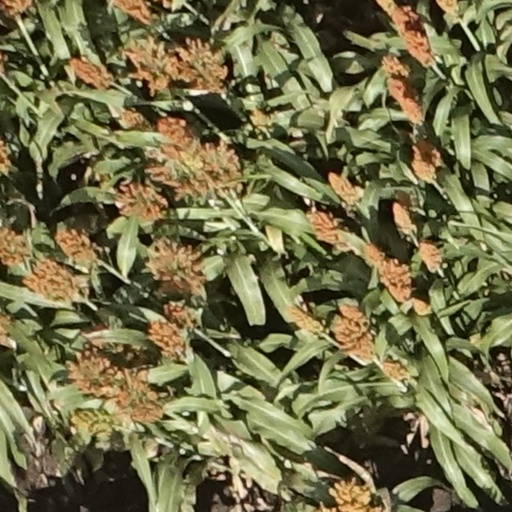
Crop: sorghum